Children's python

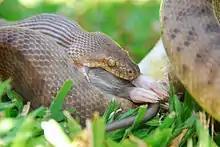
Feeding on a rodent

The diet of Children's python consists of reptiles, birds, and small mammals, particularly microbats, which it catches by dangling from stalactites in caves, which they commonly inhabit, and snatching them out of the air as they fly past.